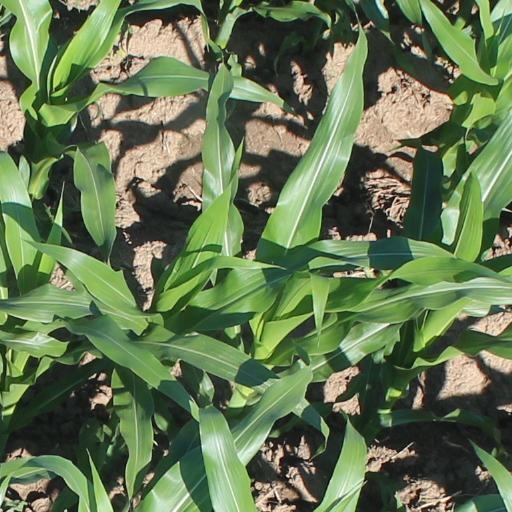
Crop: maize; corn